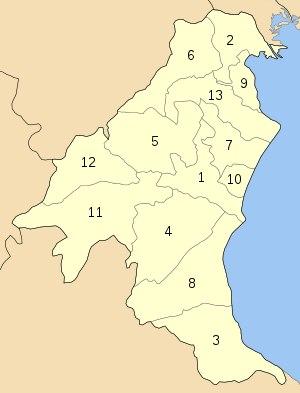
Le nome de Piérie est un nome, une ancienne subdivison de la Grèce avant la réforme du Programme Kallikratis de 2011. Il est aujourd'hui remplacé par le district régional de Piérie, dans la périphérie de Macédoine-Centrale ; sa capitale est la ville de Kateríni.